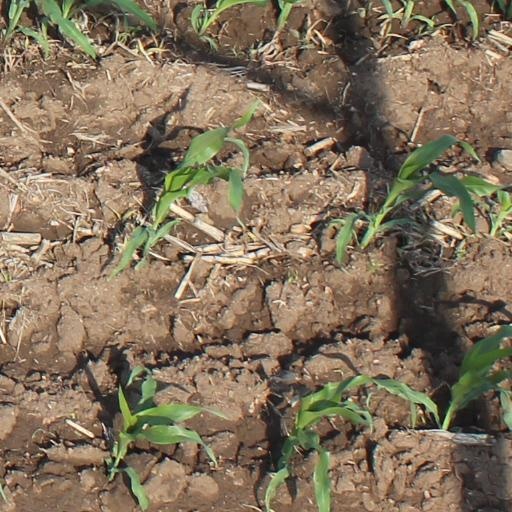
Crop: maize; corn